Tablas de Daimiel National Park

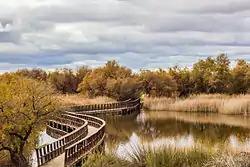
Bridge in Tablas de Daimiel National Park

The park is the last surviving example of floodplain wetlands located in the arid central part of the Iberian peninsula. Being located downstream from the Upper Guadiana Basin, TDNP play an important role in nutrient biogeochemistry.